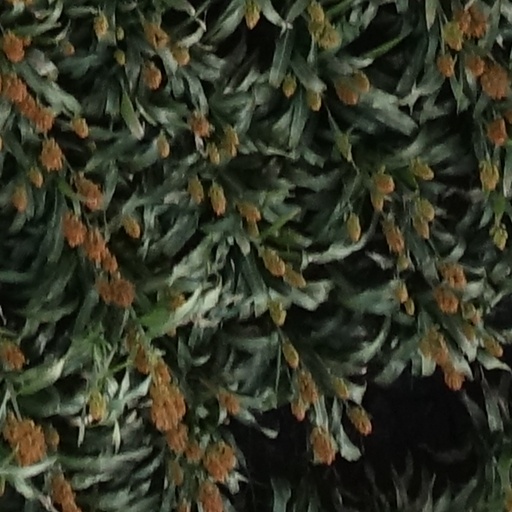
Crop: sorghum